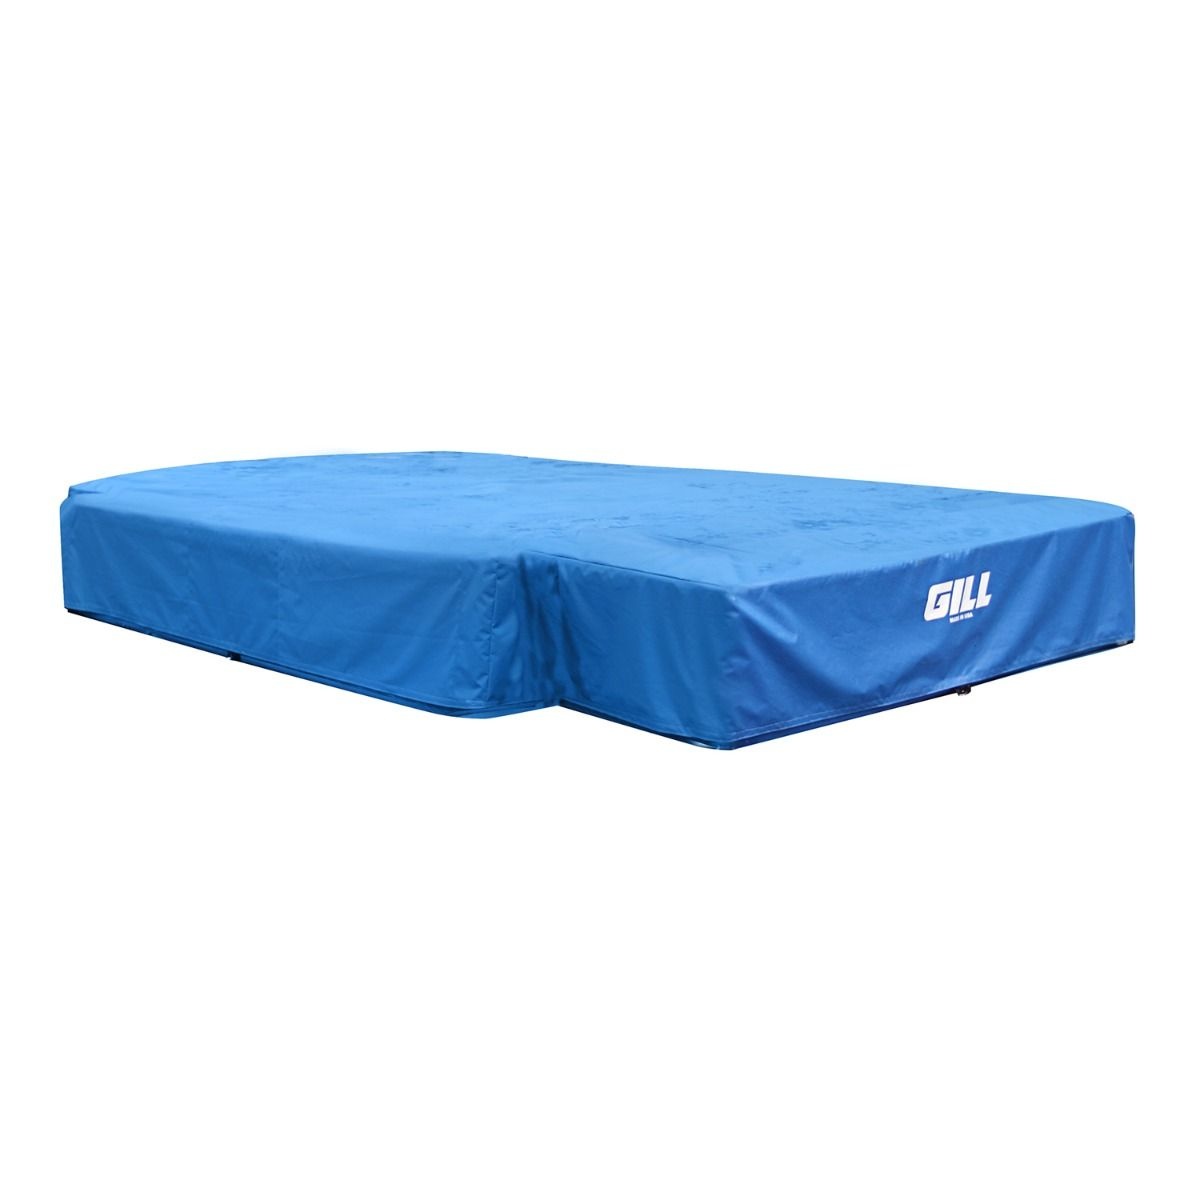
Gill Athletics G1 High Jump Weather Cover for 64617
Weather Cover for the Gill 64617 G1 High Jump Pit. Pit size is 18' x 10' x 26". See warranty
Brand: Gill Athletics
Category: Sporting Goods > Athletics > Track & Field > High Jump Pits